Oliver Wyman (actor)

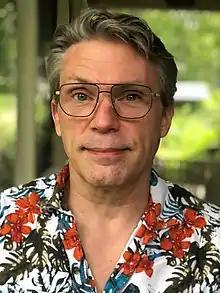

Oliver Wyman (born July 20) is an American voice actor, known for his work in animation, television and video games.